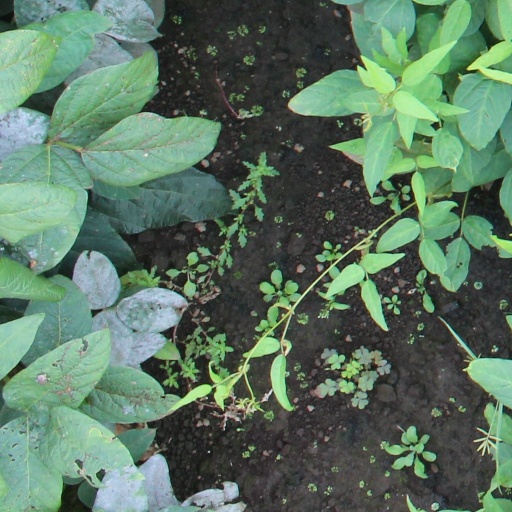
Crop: soybean